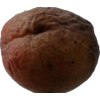
Label: peach